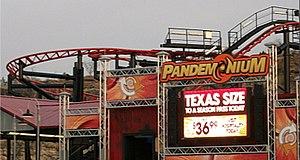
Pandemonium est le nom de plusieurs montagnes russes tournoyantes en métal des parcs d'attractions Six Flags.